Describe the emotion expressed in this image:  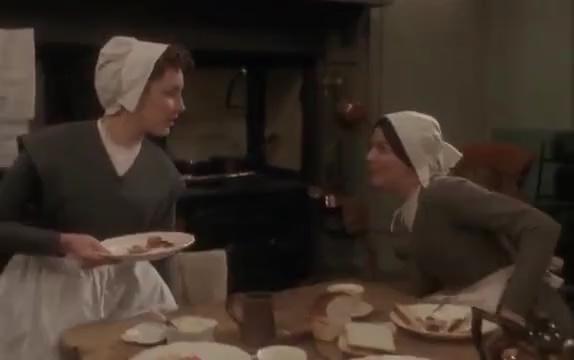
This person displays Fear, valence and arousal with low intensity.